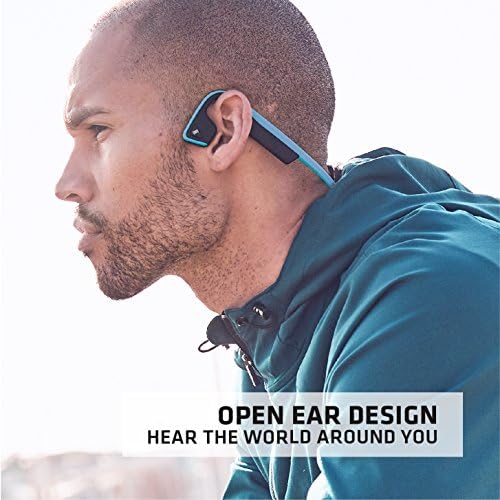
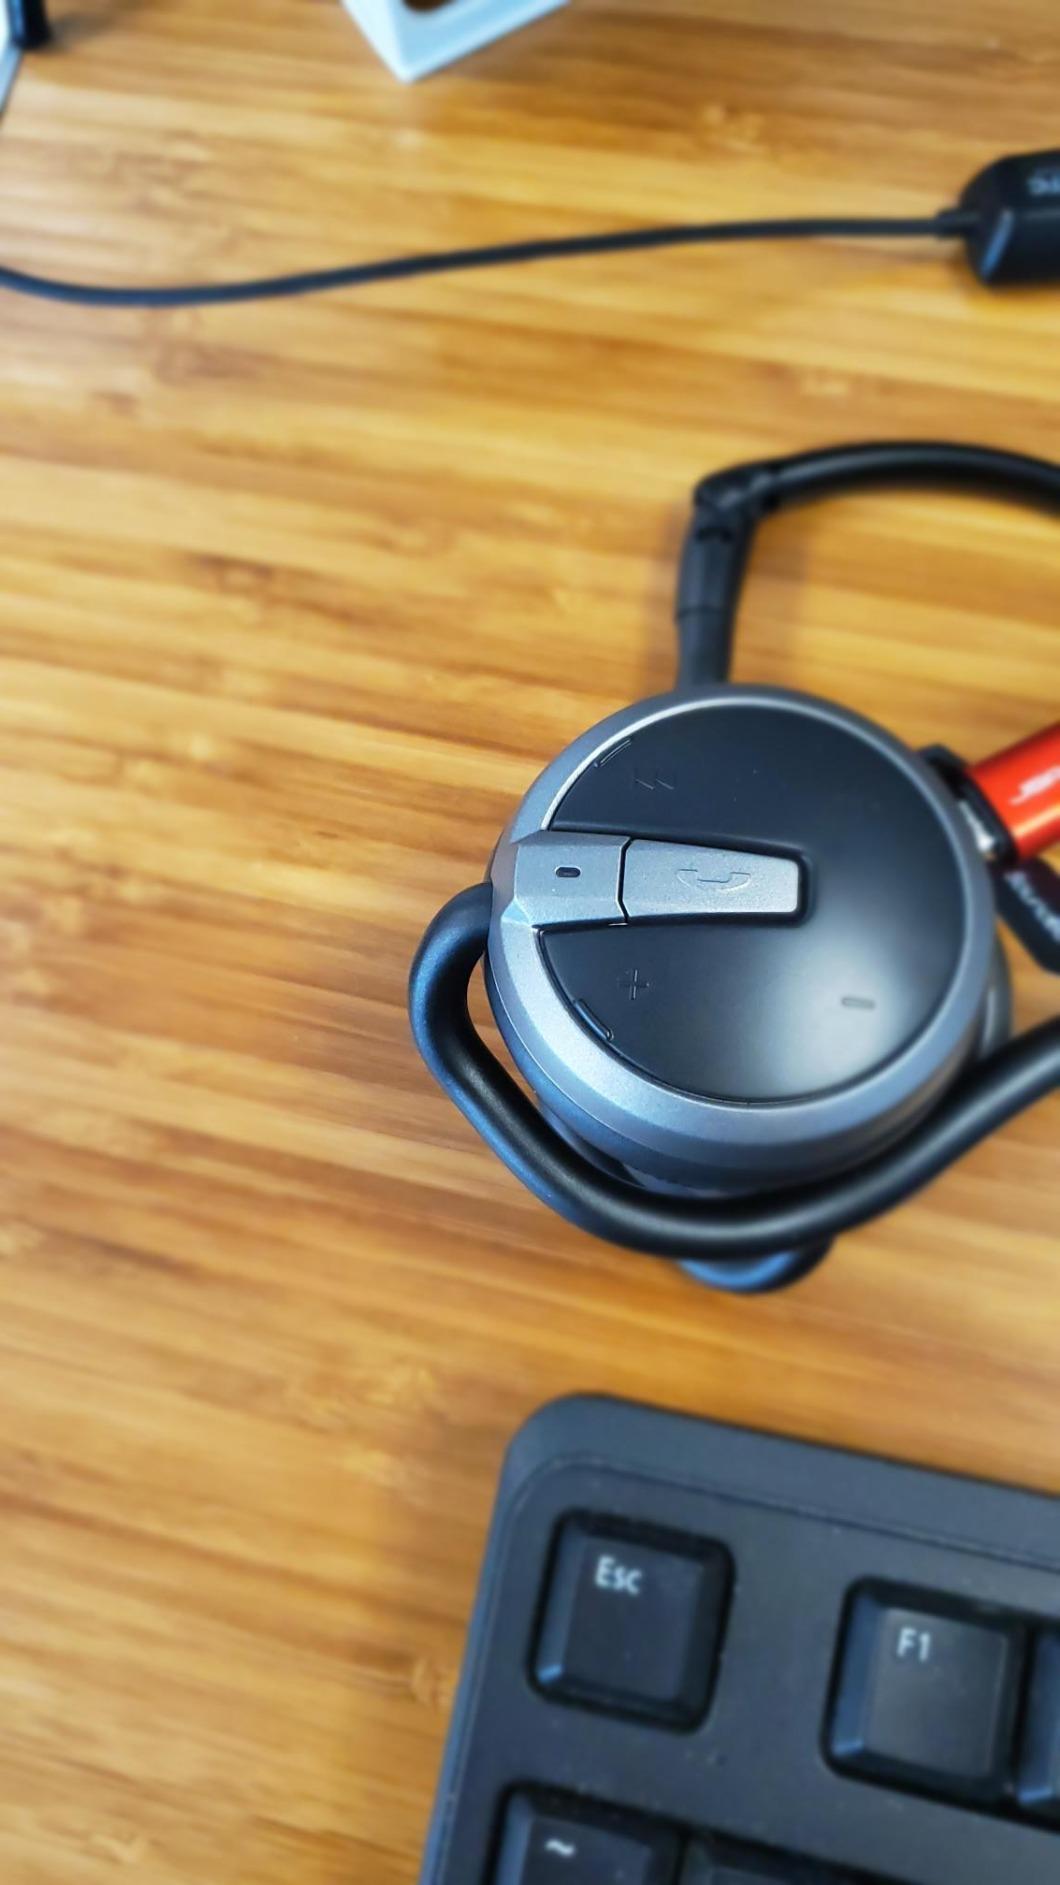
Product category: headphones
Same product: no